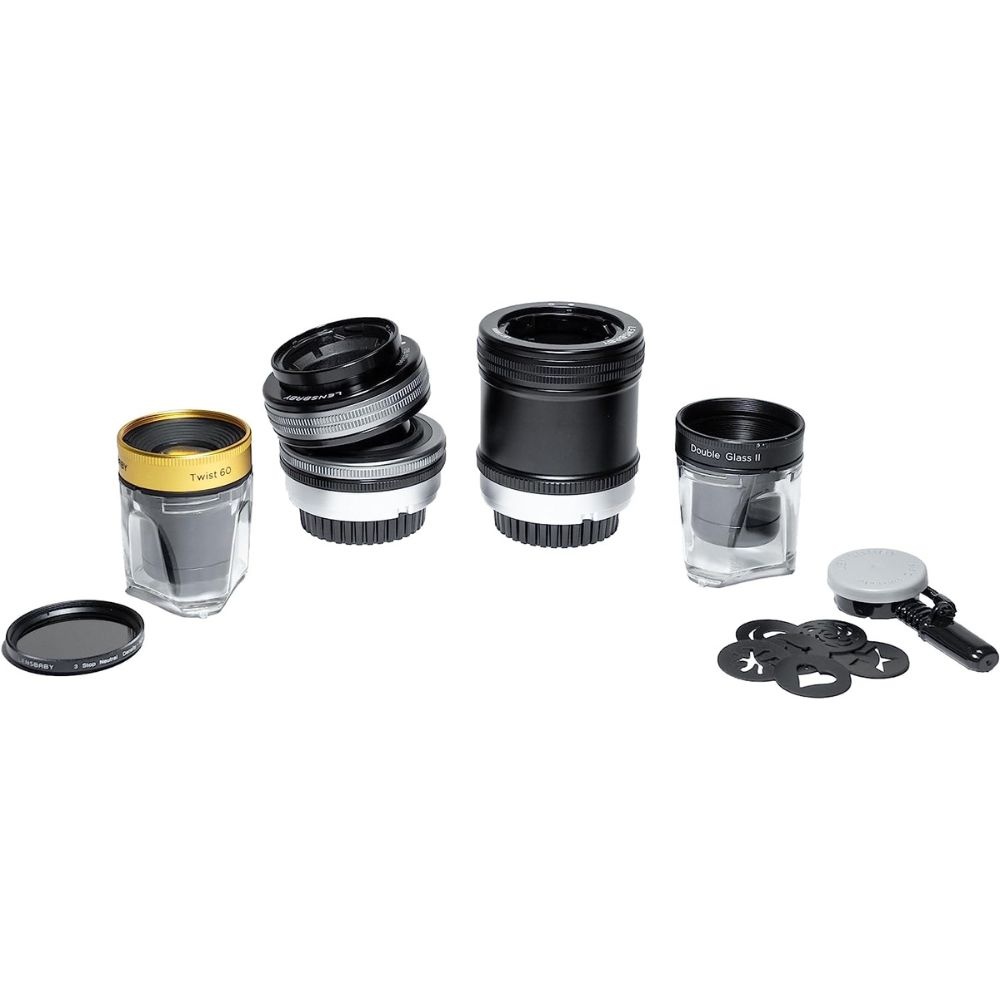
Lensbaby Twist 60 + Double Glass II Optic Swap Kit for L Mount
Brand: Lensbaby
Twist 60 & Double Glass II Optic Swap Kit Description Unleash your creative prowess with The Ultimate Lensbaby Collection - The Twist 60 and Double Glass II Optic Swap Kit: Brace yourself for an exhilarating journey through a world of limitless possibilities, where breathtaking visuals and boundless imagination converge. Included in this extraordinary kit: Twist 60 Optic: Immerse yourself in the captivating allure of this cinematic wonder. Its 60mm f/2.5 lens paints your subjects with a mesmerizing twisty, swirly blur, setting them apart from the background. With wide-open apertures, the twist effect becomes more pronounced, accompanied by a subtle vignette that adds a touch of vintage charm. Double Glass II: This upgraded marvel takes versatility to new heights. With an aperture range from f/2.5 to f/22, it features an all-metal construction and a 12-blademanually adjustable internal aperture. Explore the nine specialty drop-in magnetic aperture disks that transform your out-of-focus areas into textured wonders. Composer Pro II: The gateway to artistic exploration, this lens body allows you to tilt and swivel with precision, giving you unparalleled control over the focal area. It’s a canvas for your vision, empowering you to create stunning imagery that pushes the boundaries of art. Optic Swap Fixed Body: is a part of the Optic Swap System. It is a straight body that does not rotate or tilt. Perfect for capturing what you see in-camera on the first try. Lenscloth: Keep your lenses pristine with this essential accessory. The soft microfiber cloth ensures your optics remain clean and protected, allowing you to capture every moment with utmost clarity. Case: Safeguard your Lensbaby treasures with the Optic Swap Case. Its custom-designed hard shell with a nylon graded finish secures and protects your lenses and optics. The custom-molded insert accommodates up to two lens bodies, while the case can hold up to six Optic Swap wonders. The firm egg crate lining ensures your gear stays secure, while the nylon strap handle with a rubber grip adds convenience and peace of mind. Box Contains Lensbaby Twist 60 + Double Glass II Optic Swap Kit for L Mount 1 x Twist 60 Optic 1 x Double Glass II 1 x Composer Pro II 1 x Optic Swap Fixed Body 1 x Lenscloth 1 x Case
Category: Cameras & Optics > Camera & Optic Accessories > Camera Lens Accessories